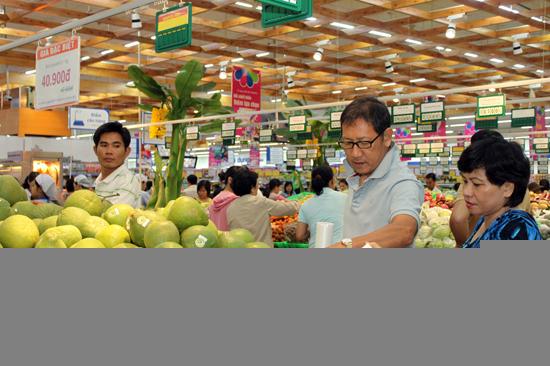
ở trên kệ hàng có sự xuất hiện của nhiều loại quả khác nhau